Love-Berrish!

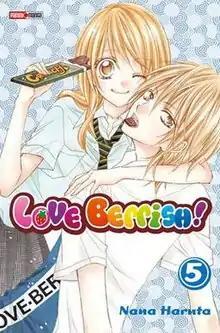
Cover art of the Italian release volume 5 featuring Yūya and Nagisa.

is a Japanese "shōjo" manga series by Nana Haruta. "Love-Berrish!" was serialized in the monthly manga magazine "Ribon" from August 2005 to May 2007. During the series' run, a drama CD was released in 2005.